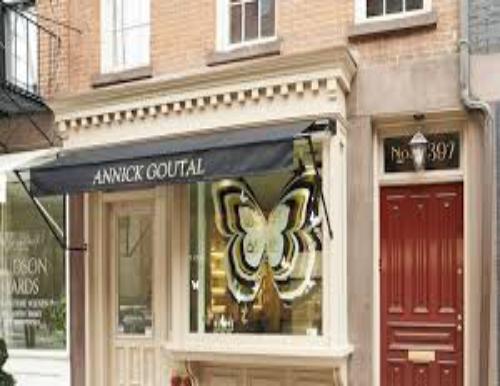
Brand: ANNICK GOUTAL
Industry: Clothes